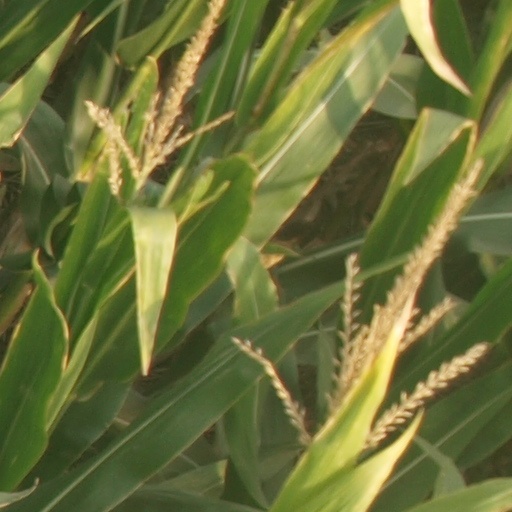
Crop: maize; corn